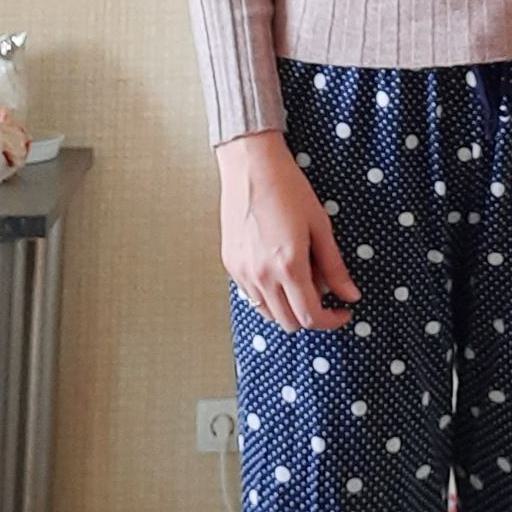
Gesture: no_gesture